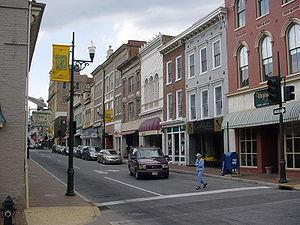
Staunton est une ville de l'État de Virginie, à l'est des États-Unis située dans la vallée de Shenandoah. Elle est le siège du comté d'Augusta. C'est aussi la ville principale de l'aire métropolitaine Staunton-Waynesboro, regroupant une population de 118 502 habitants en 2010.